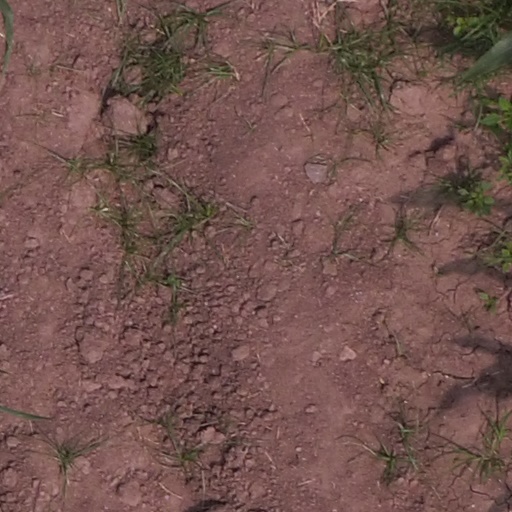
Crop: maize; corn